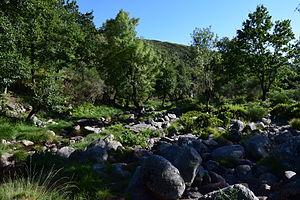
Le parc naturel du Alvão est une aire protégée du Nord du Portugal. De dimensions réduites, il est situé entre les municipalités de Mondim de Basto et Vila Real. Il a été créé en 1983.